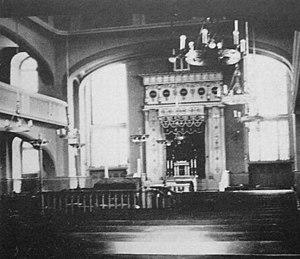
L’histoire des Juifs d'Allemagne est emblématique de l'histoire des Juifs en Europe occidentale, entre antijudaïsme, intégration liée à l'universalisme des Lumières et antisémitisme moderne.
Wrocław est une ville polonaise, située en Basse-Silésie, qui appartenait à la Prusse jusqu'en 1871, puis à l'Allemagne, et qui a été rattachée à la Pologne en 1945.